Underworld: Blood Wars

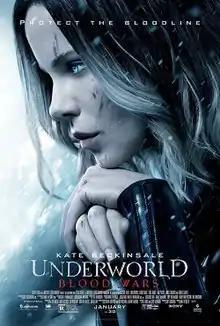
Theatrical release poster

Underworld: Blood Wars is a 2016 action horror film directed by Anna Foerster from a screenplay by Cory Goodman, based on a story by Kyle Ward and Goodman. It is the sequel to "" (2012) and the fifth installment in the "Underworld" film series. The film stars Kate Beckinsale, Theo James, Lara Pulver, James Faulkner, and Charles Dance.